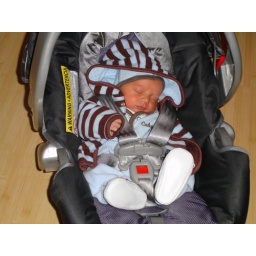
Andy in car seat